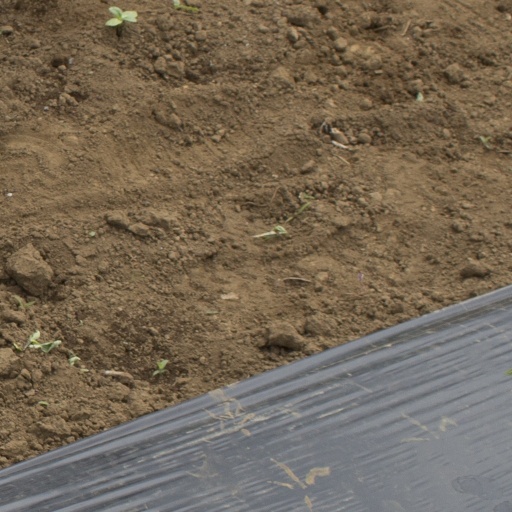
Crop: Jerusalem artichoke